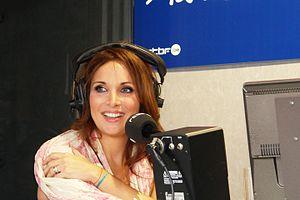
En interview au beau vélo de Ravel en Belgique (2012)
Hélène Ségara, de son vrai nom Hélène Aurore Alice Rizzo, est une chanteuse française d'origine italienne et arménienne, née le 26 février 1971 à Six-Fours-les-Plages, dans le département du Var.